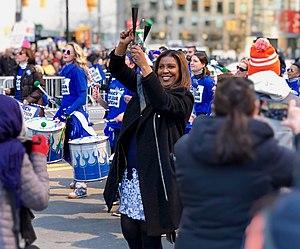
"Letitia A. ""Tish"" James est une avocate, militante et femme politique américaine. Première femme afro-américaine nommée par un grand parti au pouvoir à New York, elle est la procureure générale démocrate élue grâce aux élections de 2018. Elle est la première femme afro-américaine et la première femme à être élue à ce poste.